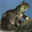
Label: frog